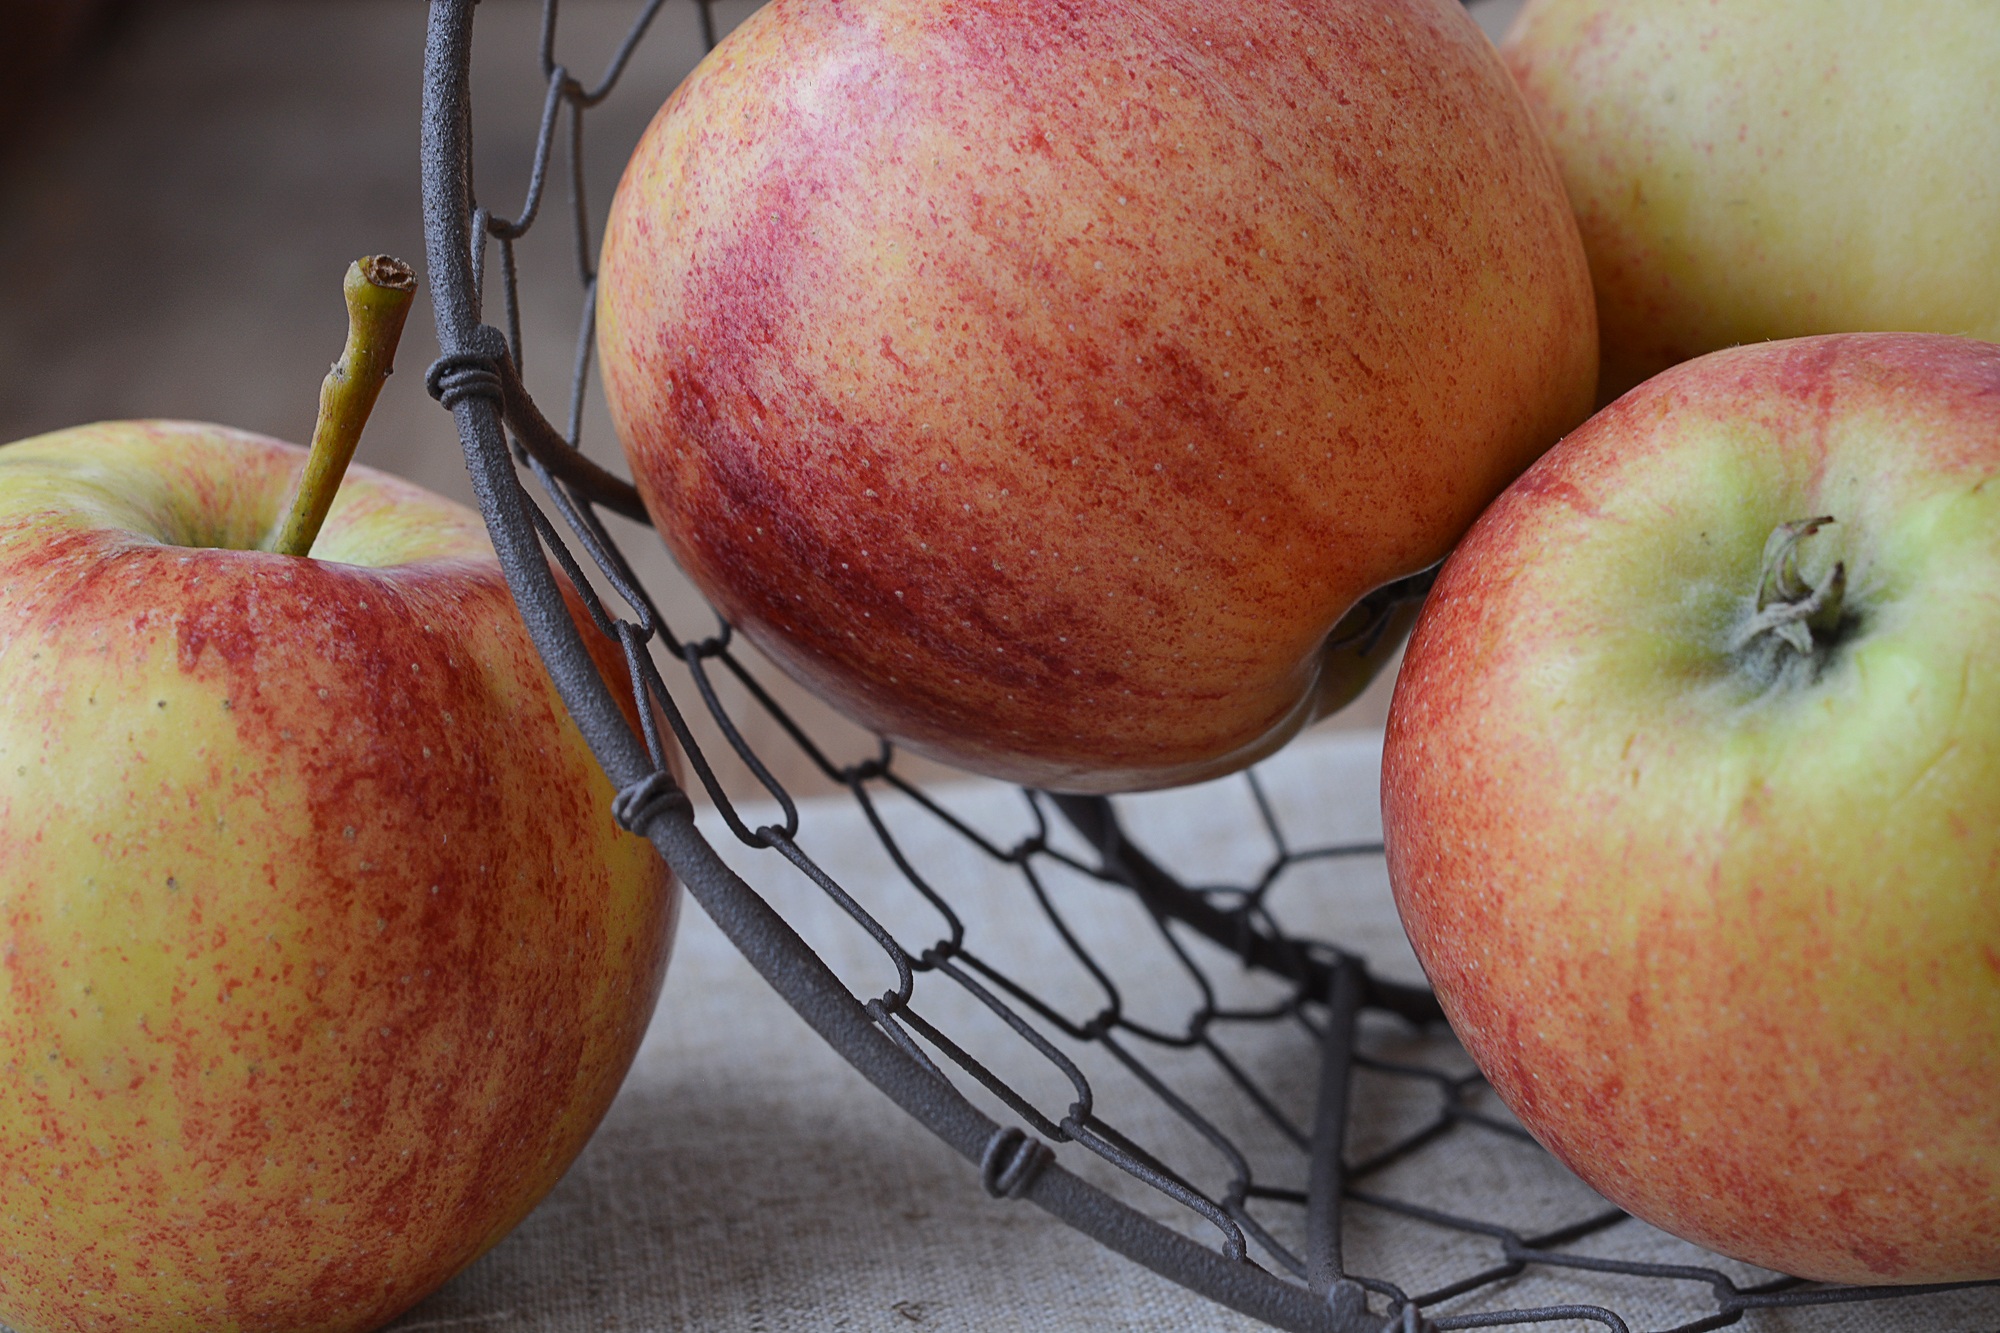
apple, plant, fruit, food, produce, healthy, close, eat, nutrition, vitamins, frisch, natural product, bio, country life, flowering plant, rose family, nectarine, bio apple, land plant, rose order